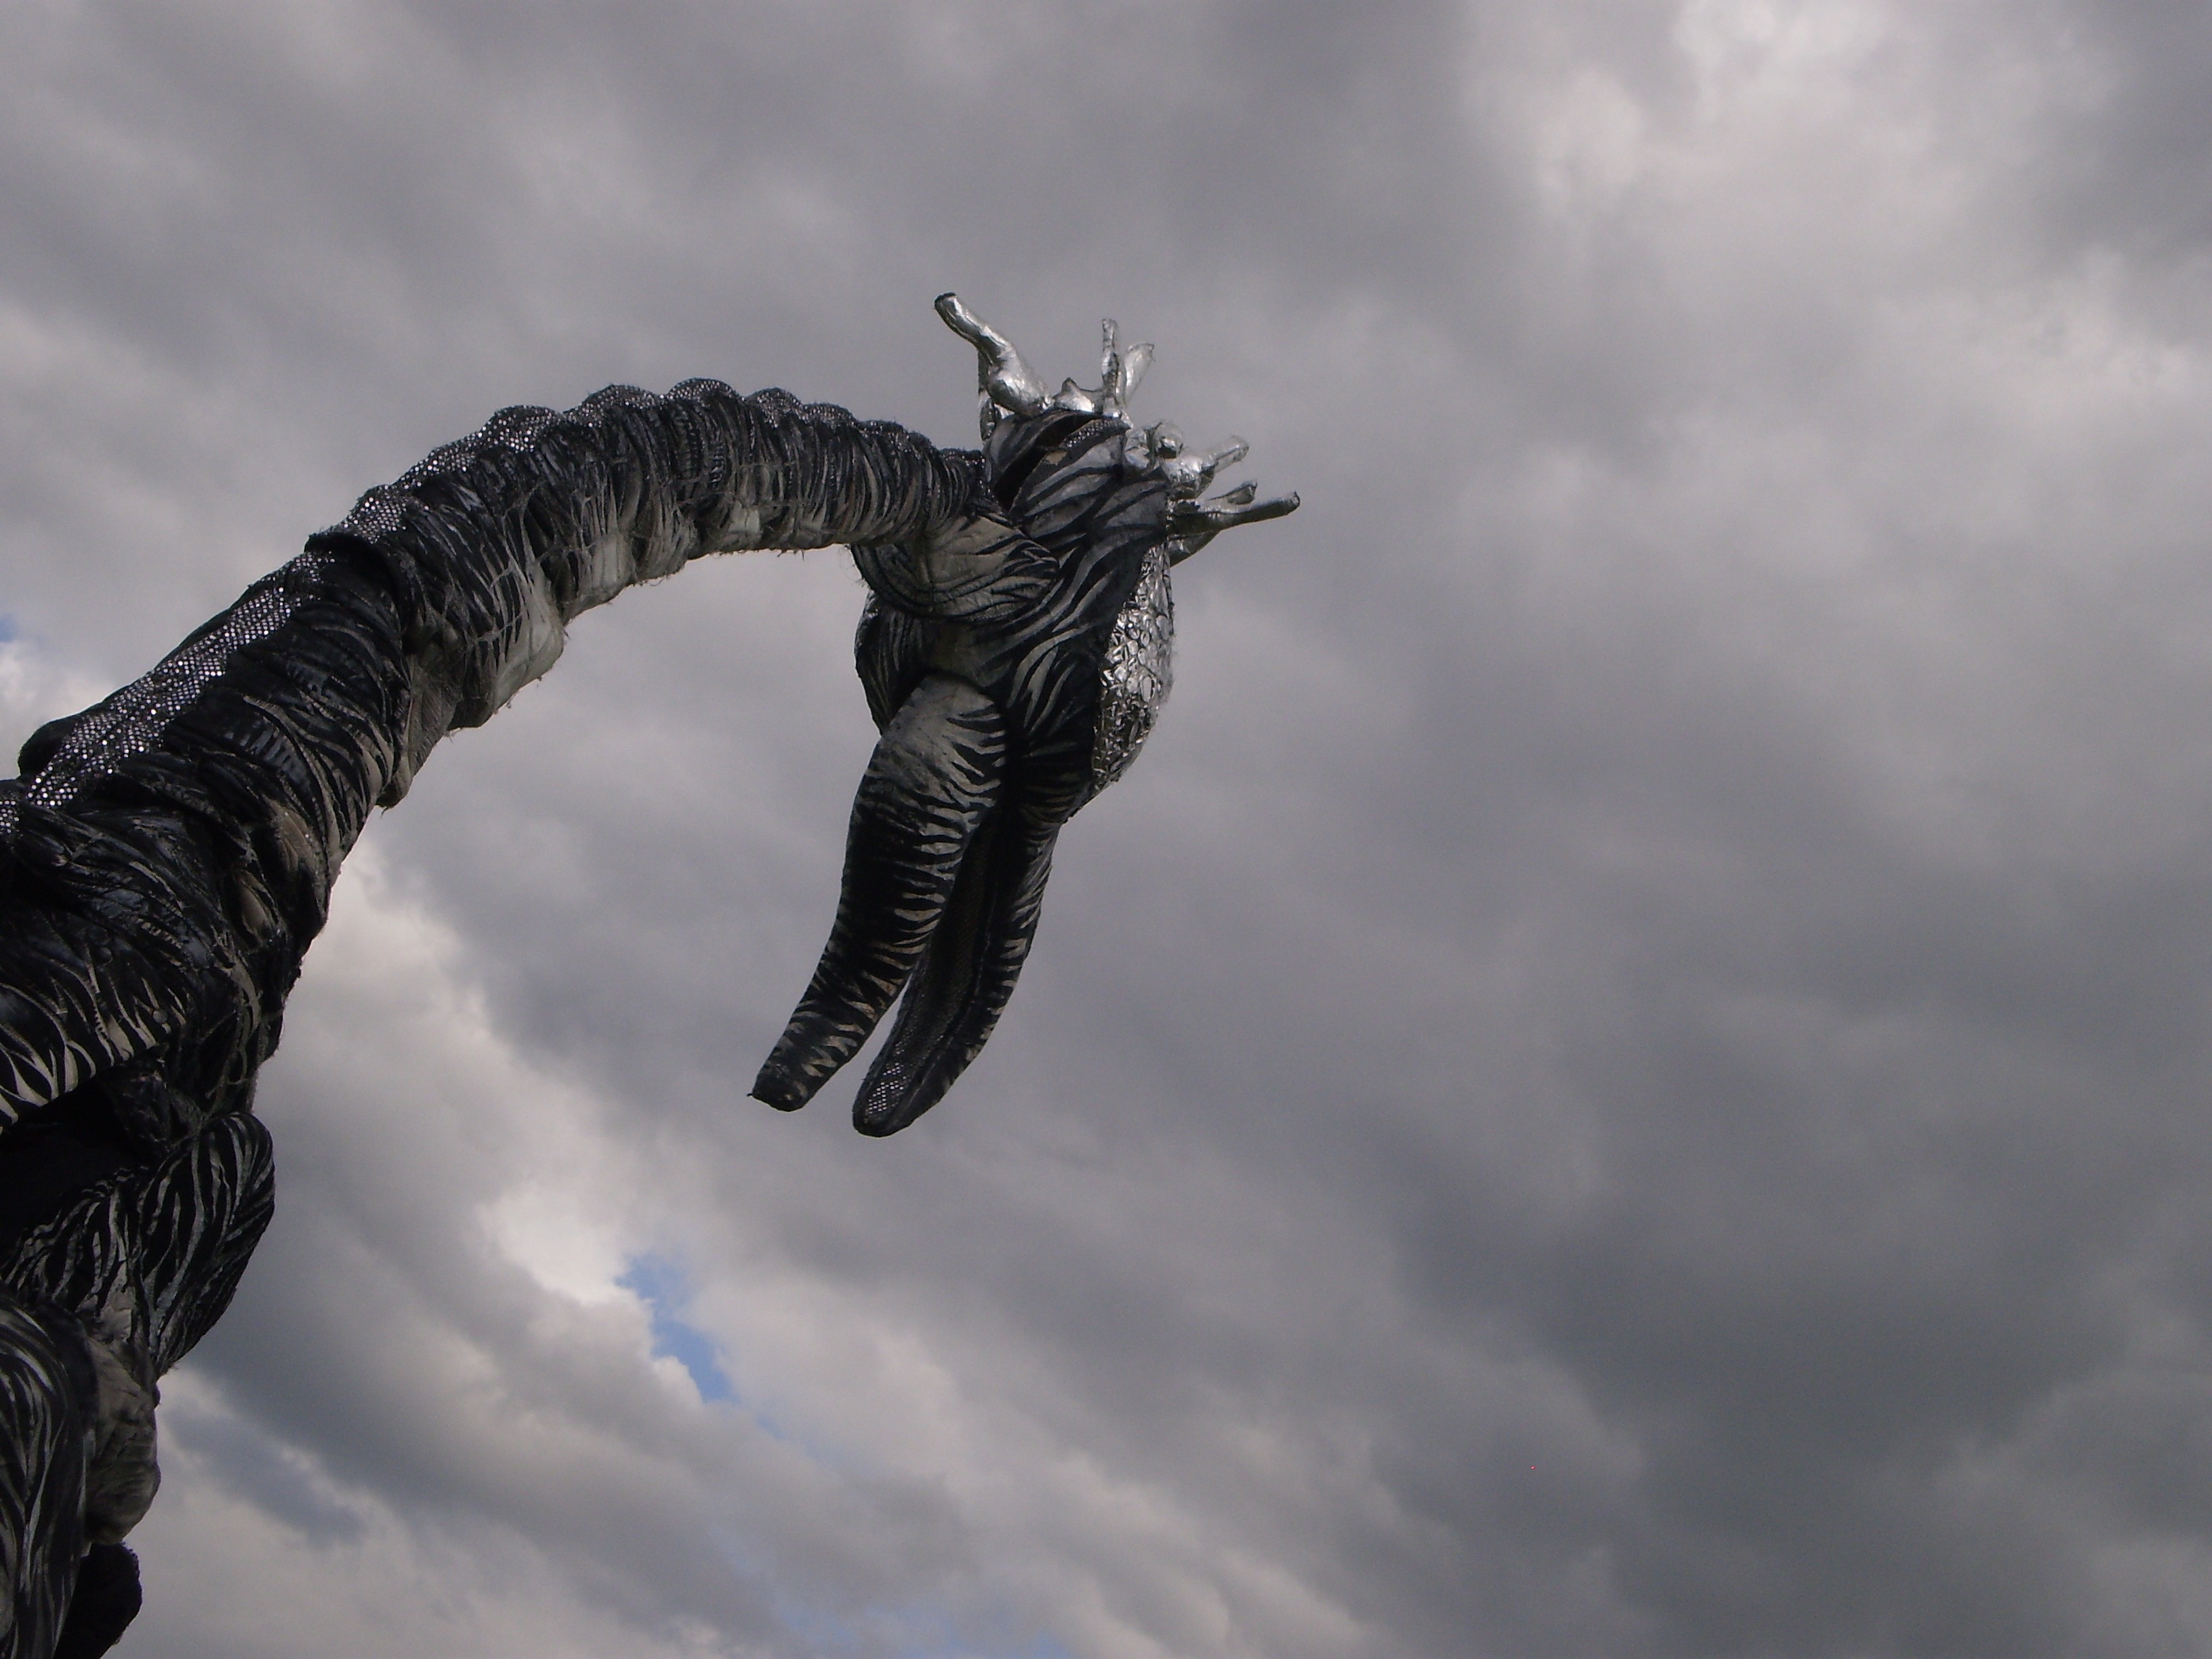
bird, wing, statue, carnival, symbol, metal, reptile, sculpture, beast, monster, creature, dragon, fantasy, legendary, myth, imagination, legend, fairytale, powerful, mythology